Nazi salute

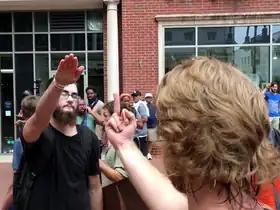
A far-right protestor's Nazi salute is met with the middle finger at the Unite the Right rally in Charlottesville (2017)

Nazi chants like "Heil Hitler!" and "Sieg Heil!" were prevalent across Nazi Germany, sprouting in mass rallies and even regular greetings alike.